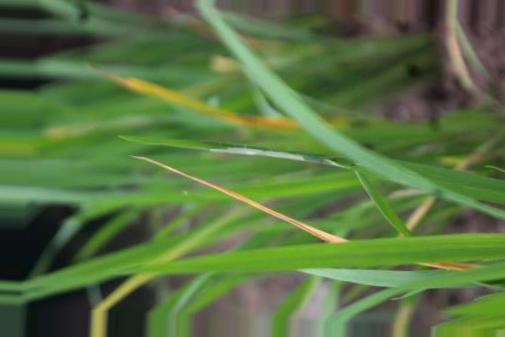
Nhãn: Tungro virus